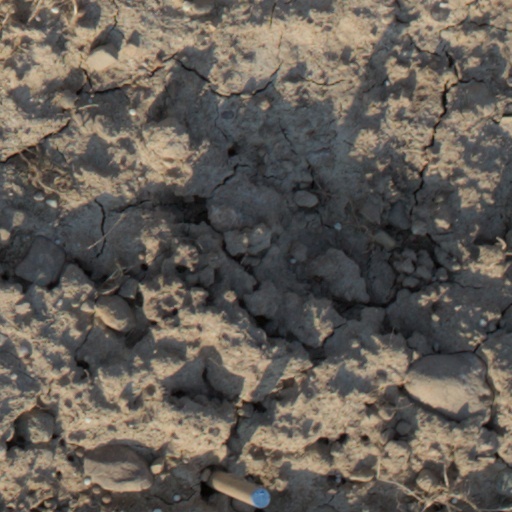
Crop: wheat